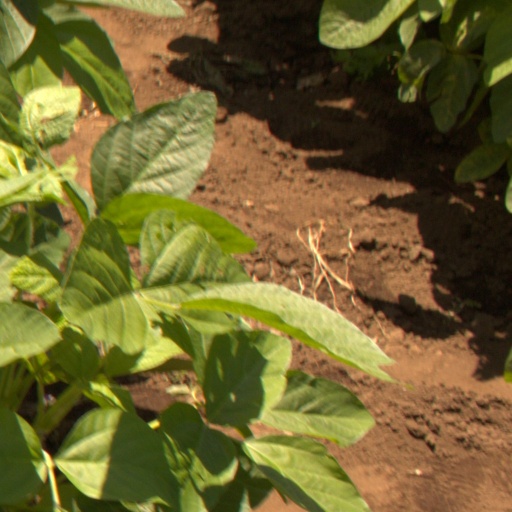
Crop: soybean